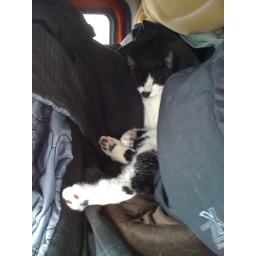
The cat found a comfortable spot in the car on the way to Minnesota